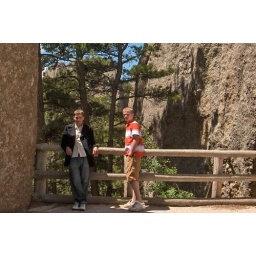
Luke and Joey, my two sons standing near the rock that is the &amp;quot;Eye of the Needle&amp;quot;.